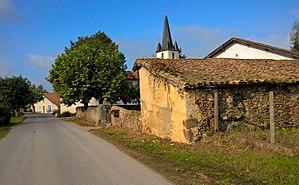
Bourg St-Girons en Béarn, architecture chalosaise
Saint-Girons-en-Béarn est une commune française, située dans le département des Pyrénées-Atlantiques en région Nouvelle-Aquitaine.